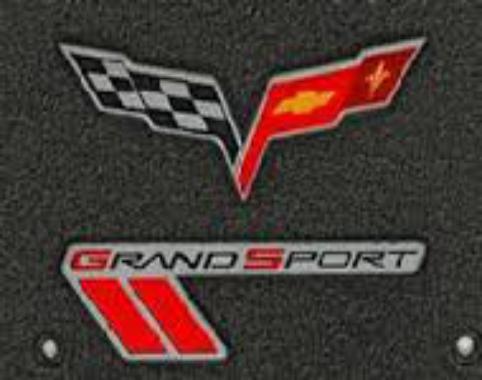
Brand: grand sport
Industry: Transportation